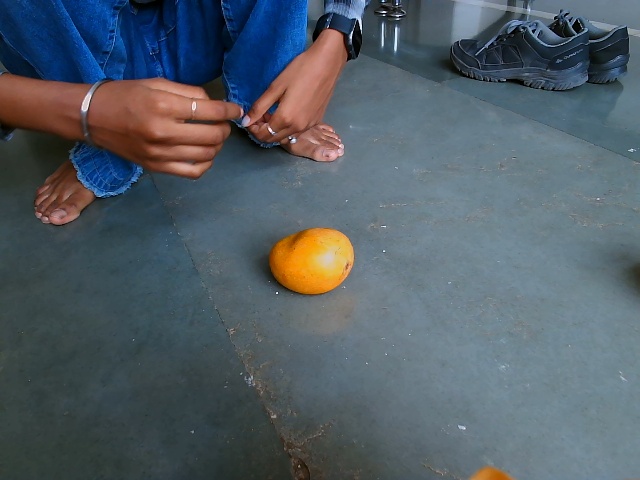
Label: Ripe_Mango